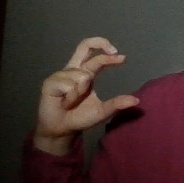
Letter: thal